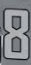
Number: 8